Thegn

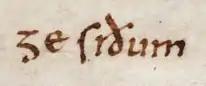
The word "gesith"/"gesiþ" (plural "gesithum"/"gesiðum"), the precursor of "thegn", used in the Old English epic poem "Beowulf"

In the 5th century, Germanic peoples collectively known as Anglo-Saxons migrated to sub-Roman Britain and came to dominate the east and southeast of the island. Based on archaeological evidence (such as burials and buildings), these early communities appear to have lacked any social elite. Around half the population were free, independent farmers (Old English: ) who cultivated a hide of land (enough to provide for a family). Slaves, mostly native Britons, made up the other half.